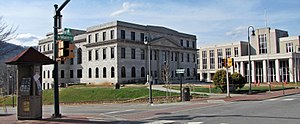
Haywood County (North Carolina) / Befolkning / Politik
Domhuset i Haywood County, Waynesville.
Haywood County er et county i den vestlige del af staten North Carolina i USA. I henhold til folketællingen fra 2010 var indbyggertallet 59.036. Det administrative centrum er Waynesville.